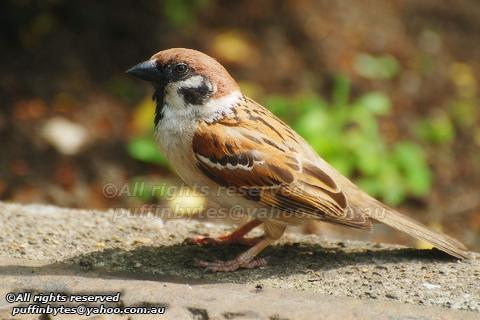
this beautiful bird is majestic and refined just in its posture alone, sitting on two wide spread talons, and has an amazing hazel brown pattern over its wings and back.
a brown sparrow has white throat, breast and belly, black beak and cheek patch, and orange legs.
a small brown bird with a black bill and throat, white breast and light taupe belly.
this bird is brown with white on its chest and has a very short beak.
the bird has a brown crown and a black eyering and bill.
a small brown bird with a white chest and belly and a small pointed black beak.
this bird has wings that are brown and has a white belly
this bird has brown, grey and white secondaries and coverts, and a grey and white chest.
this bird has a black bill and white breast with a brown crown.
a small bird with brown mixture on the wings.
Species: Tree Sparrow